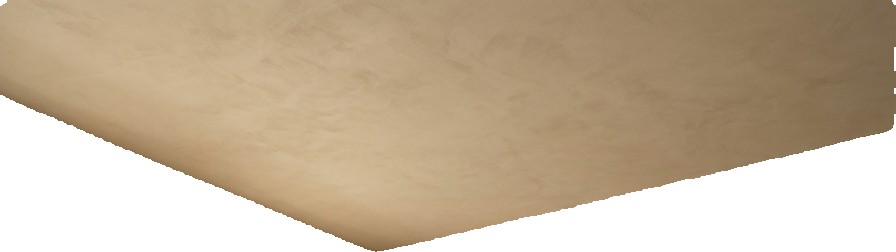
Surface category: ceiling